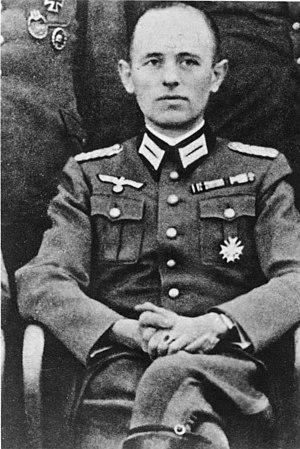
Reinhard Gehlen est un officier allemand de la Wehrmacht sous le Troisième Reich. En 1944, chef du service des renseignements à l'Est récemment promu Generalmajor, hostile aux choix stratégiques de Hitler, il fut proche des conspirateurs de juillet.